Charles Davis (defensive back)

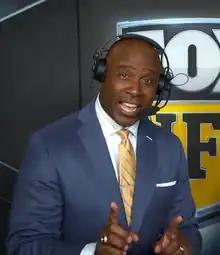
Davis in 2018

Charles Franklin Davis (born November 14, 1964) is an American football analyst. He is currently an analyst for "NFL on CBS", working alongside Ian Eagle. He is also an analyst for Tennessee Titans preseason games, working alongside Dan Hellie. Along with Brandon Gaudin, he is the analyst for the "Madden NFL" series since 2017. He is also an analyst for the NFL Network, and has previously worked with Fox Sports, TBS, ESPN, The Golf Channel and Sun Sports (now Bally Sports Sun).